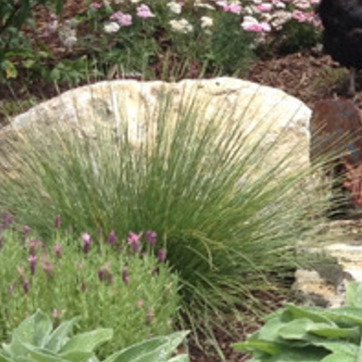
Material: foliage